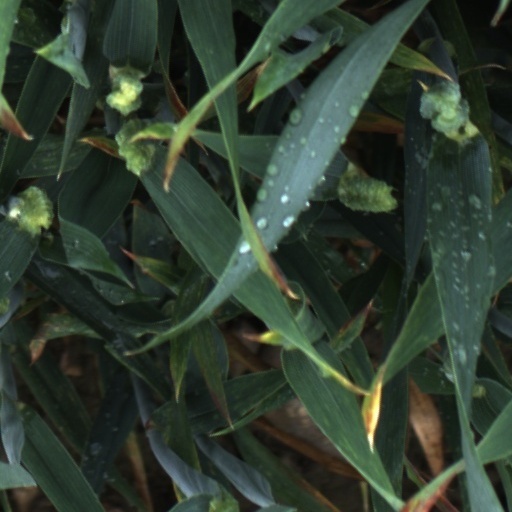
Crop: wheat